Honeywell

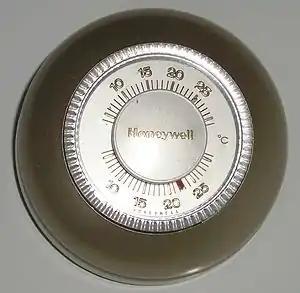
A Honeywell thermostat

In 1961, James H. Binger became Honeywell's president and in 1965 its chairman. Binger revamped the company sales approach, placing emphasis on profits rather than on volume. He stepped up the company's international expansion – it had six plants producing 12% of the company's revenue. He officially changed the company's corporate name from "Minneapolis-Honeywell Regulator Co." to "Honeywell", to better represent their colloquial name. Throughout the 1960s, Honeywell continued to acquire other businesses, including Security Burglar Alarm Company in 1969.